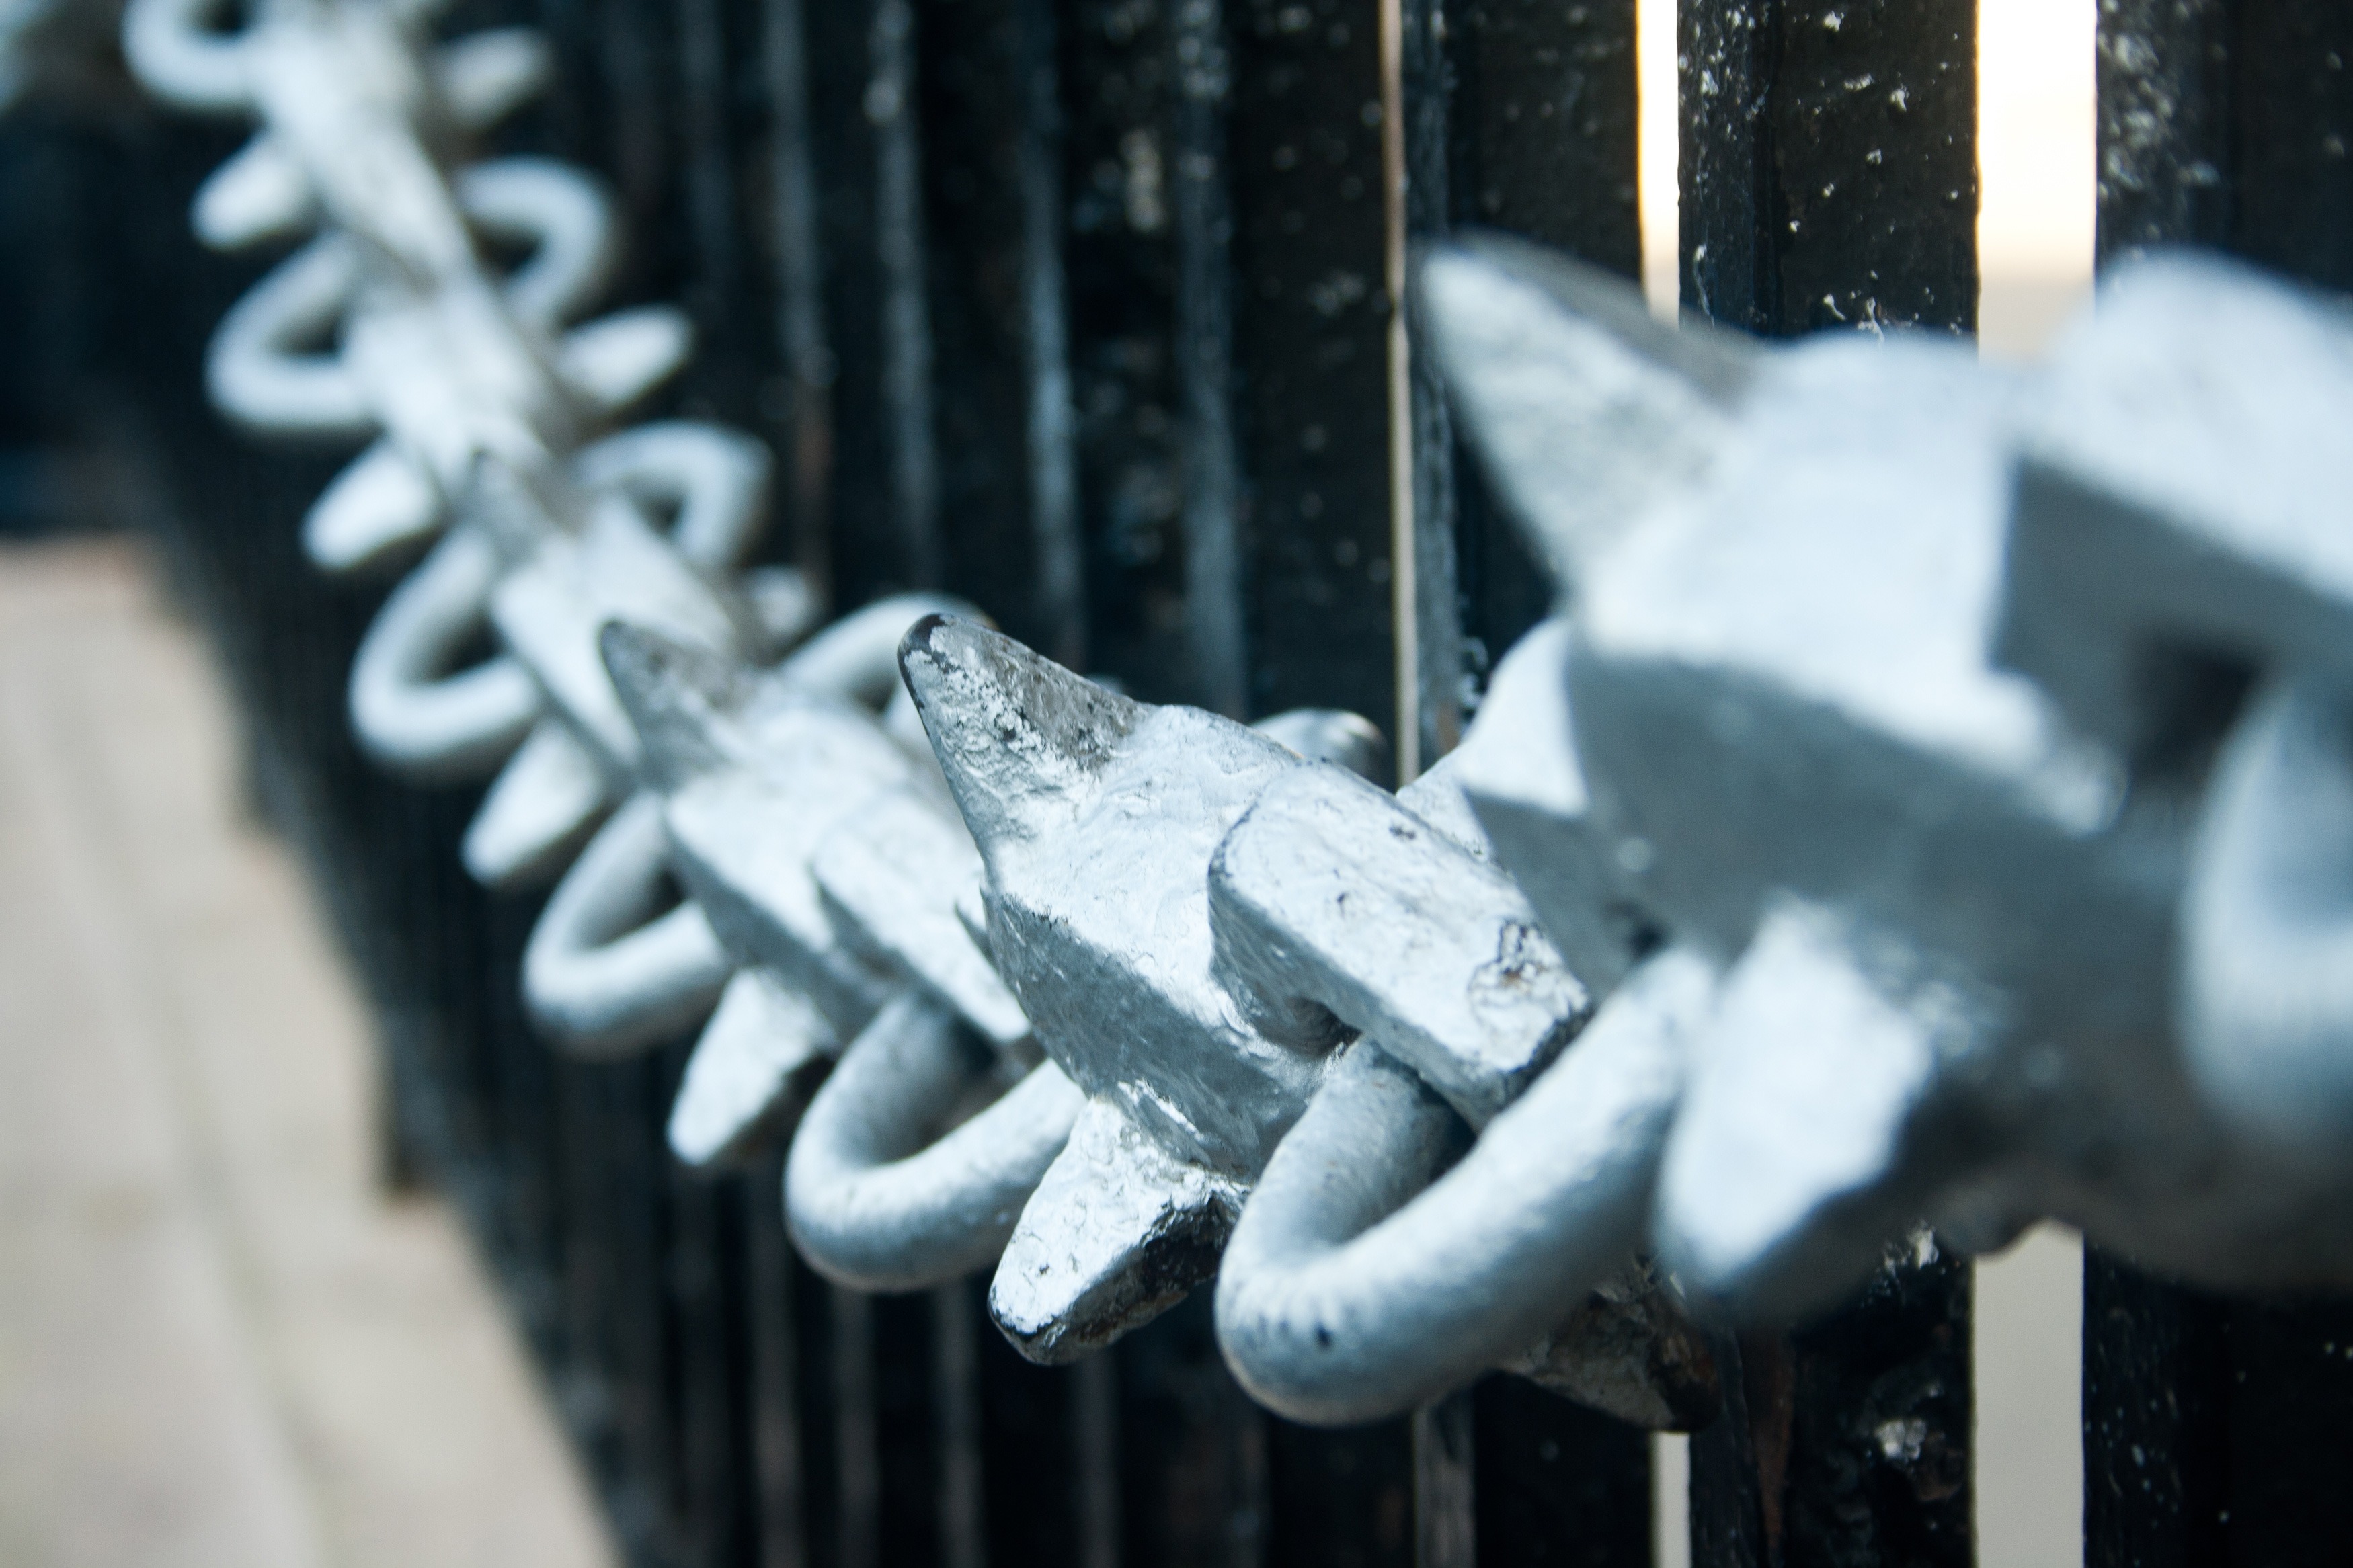
snow, chain, metal, gate, security, close up, silver, prison, iron, connection, strong, strength, metallic, chain links